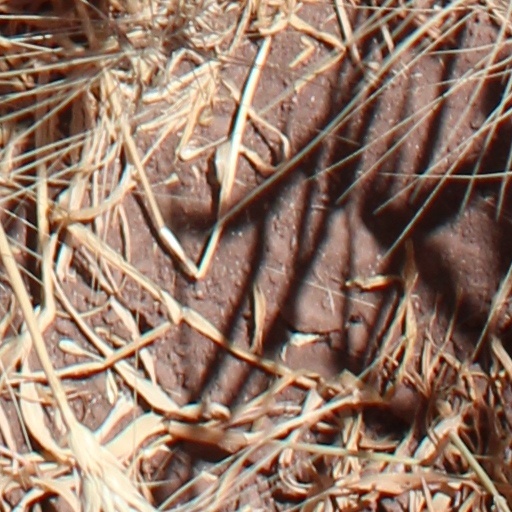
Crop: wheat